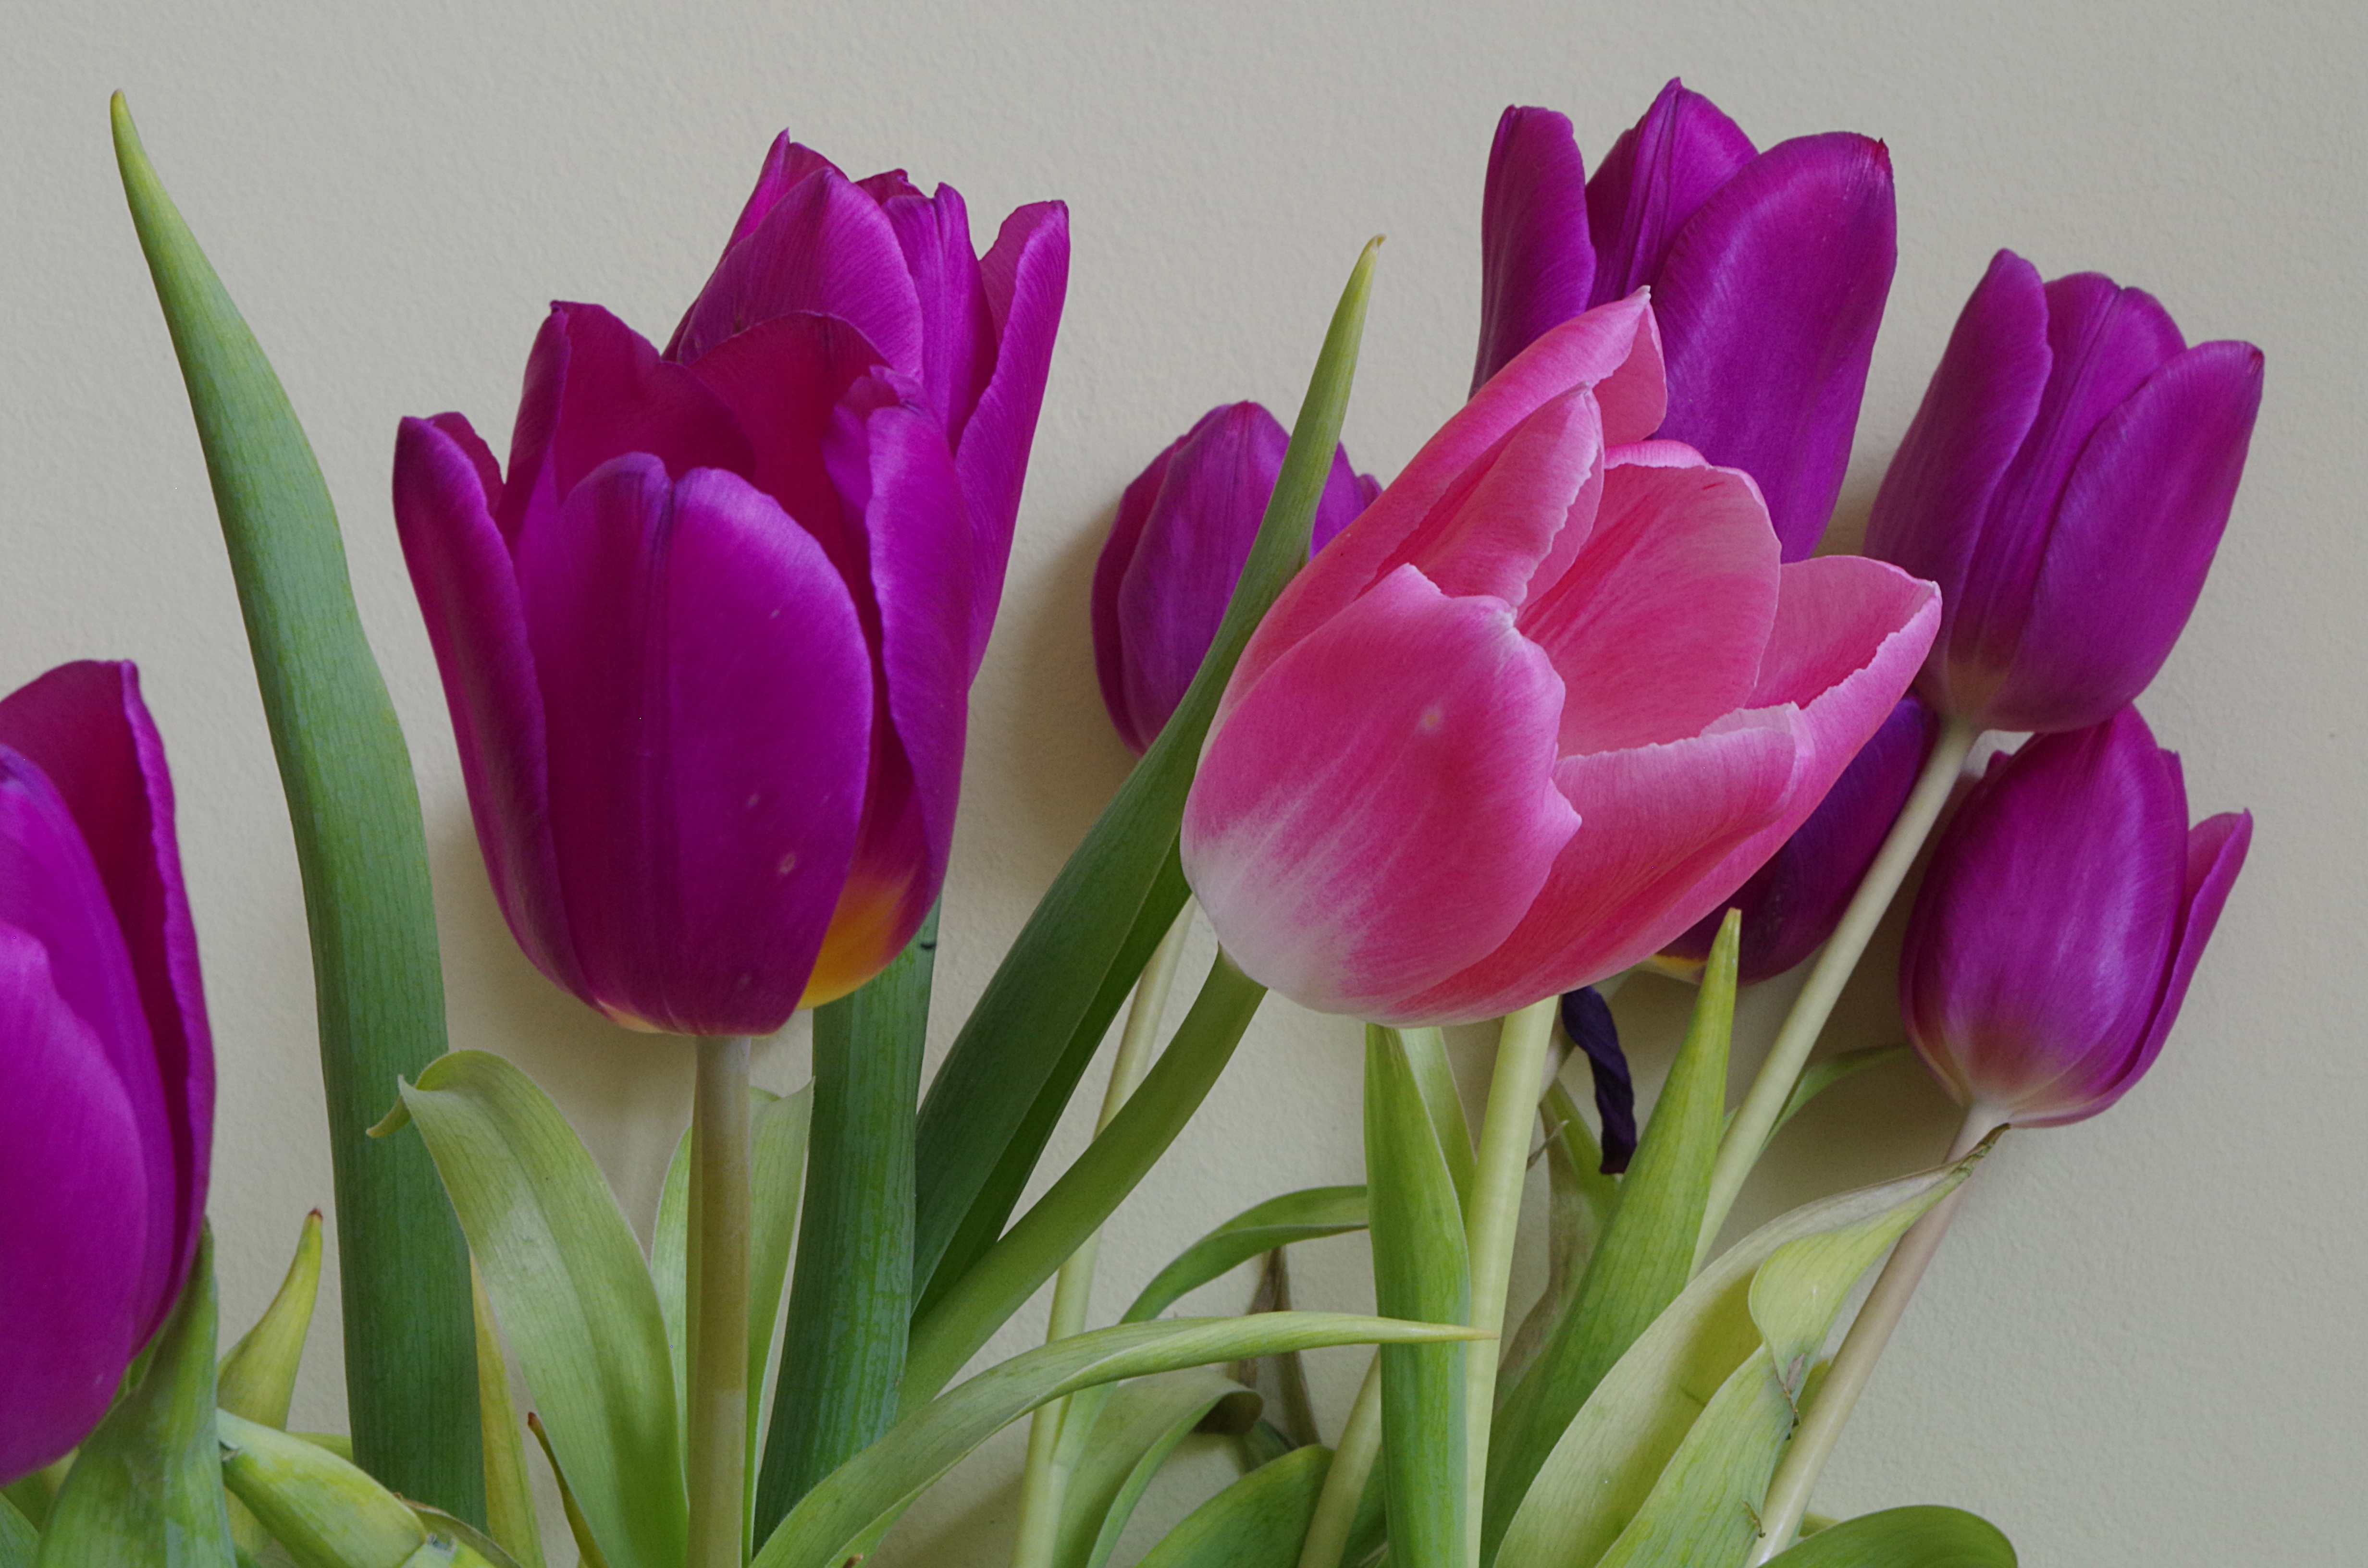
plant, flower, petal, tulip, pink, flowers, tulips, posy, flowering plant, plant stem, land plant